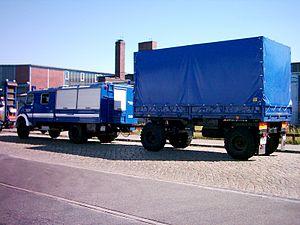
Le terme attelage désigne: